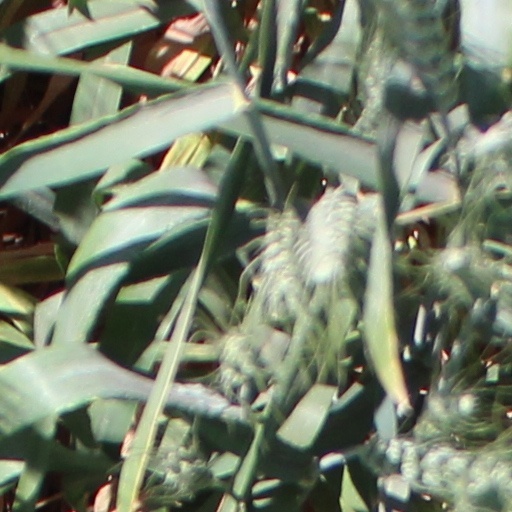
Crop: wheat